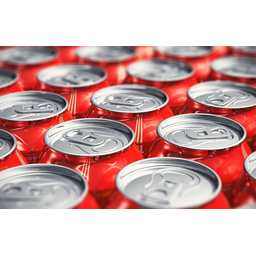
Label: metal